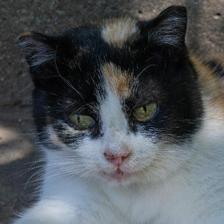
Label: animals